9K33 Osa

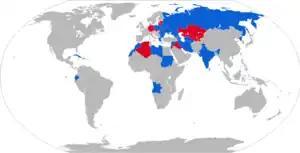
Operators

In 2019, Poland began modification of the whole environment of the Osa system. Those works has been commissioned to WZU Grudziądz. The total cost is about €40-50 million.